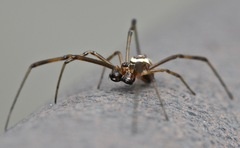
Species: Lactrodectus_hesperus